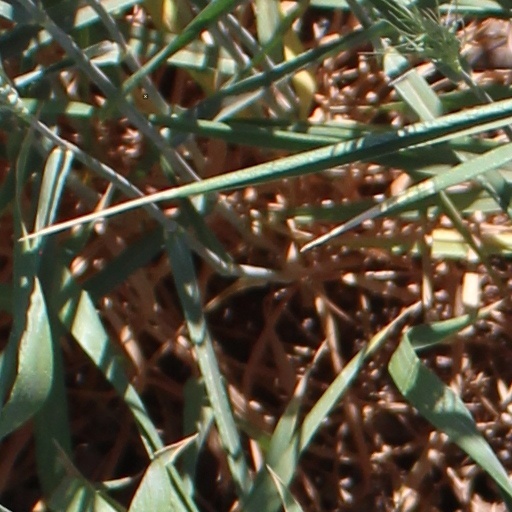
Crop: wheat